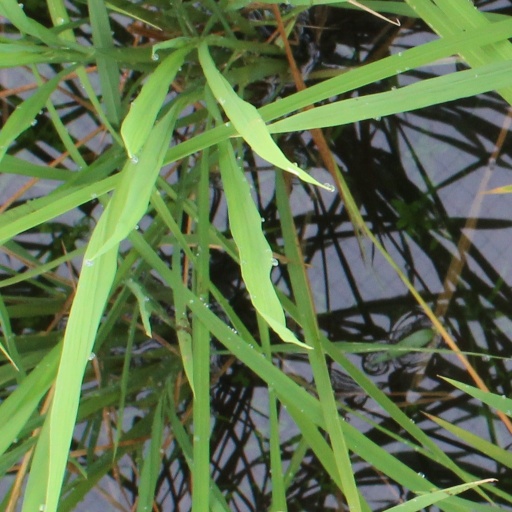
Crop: rice